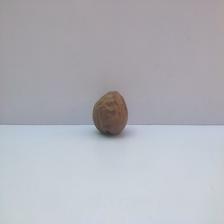
Size: Spoiled